William Collins House (Fall River, Massachusetts)

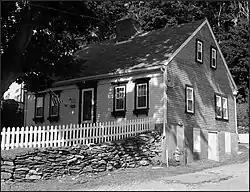

The William Collins House is a historic house in Fall River, Massachusetts. It was built in 1800 and added to the National Register of Historic Places in 1983.